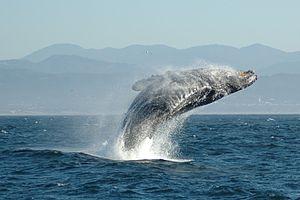
Un mammifère marin est un mammifère aquatique inféodé à l'eau, lié à un écosystème ou un biotope marin avec des caractéristiques hydromorphologiques spécifiques à cette vie aquatique.